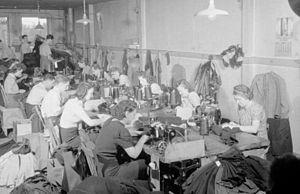
Nous voyons des couturiers et des couturières travaillant à la manufacture de confection de vêtements pour femmes «Laniel Maurice Enrg» située au 7542, rue Saint-Hubert à Montréal."
Une machine à coudre est un outil permettant de réaliser un tissage linéaire prenant appui sur une pile de tissus, de cuir ou de tout autre matériaux plan et souple. Les machines à coudre sont utilisées pour assembler des tissus, empêcher qu'un tissu ne s'effiloche, assembler et empêcher que plusieurs tissus ne s'effilochent, assembler une pile de tissus à plat, combiner des points selon un motif donné.